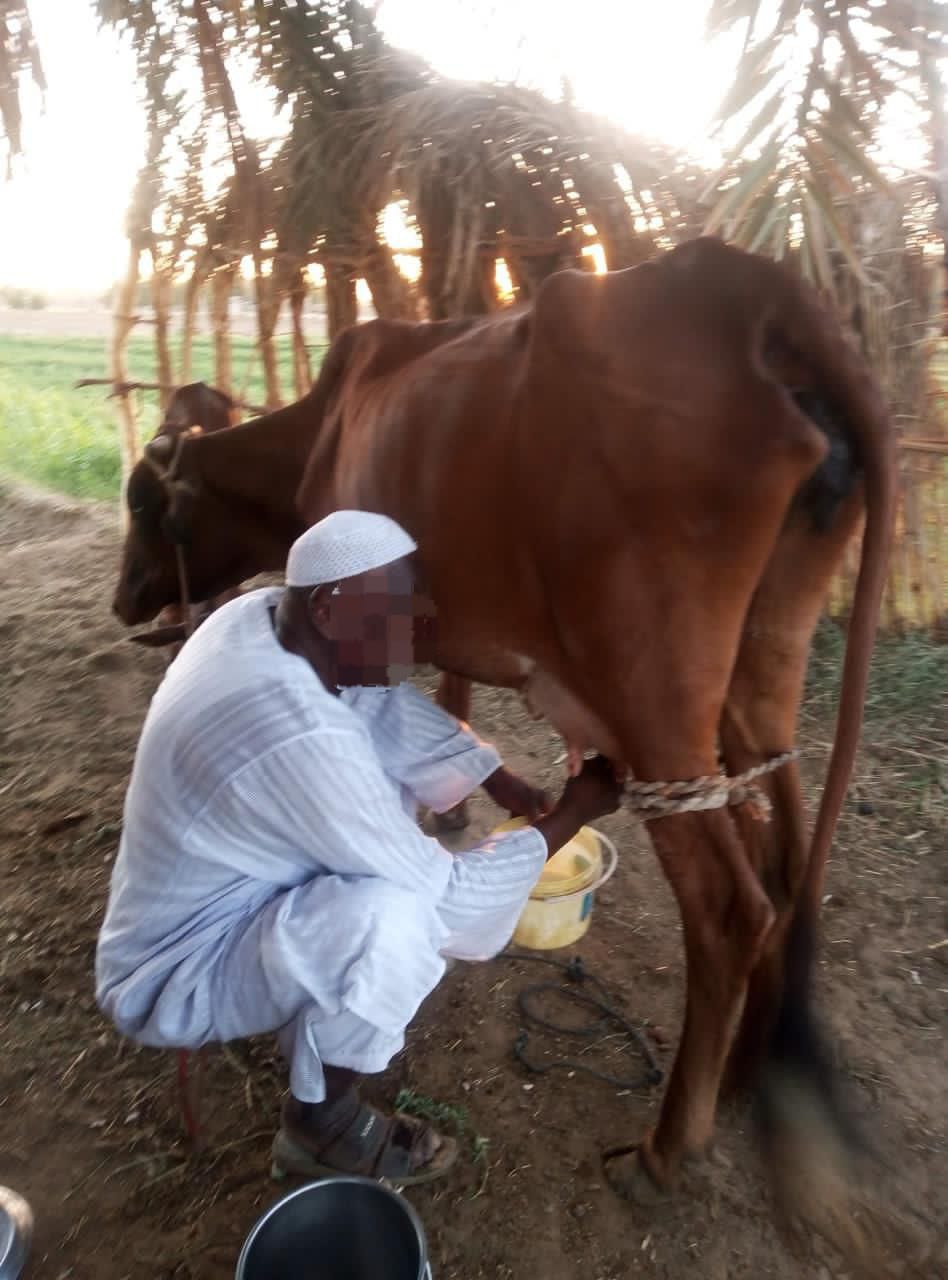
الوصف بالفصحى: رجل يقول بحلب بقرة
الوصف بالعامية السودانية: راجل بيحلب في بقرة
التصنيف: Rural & Daily Life